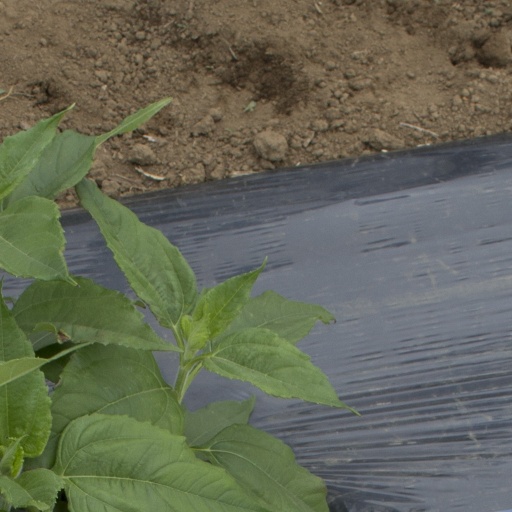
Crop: Jerusalem artichoke